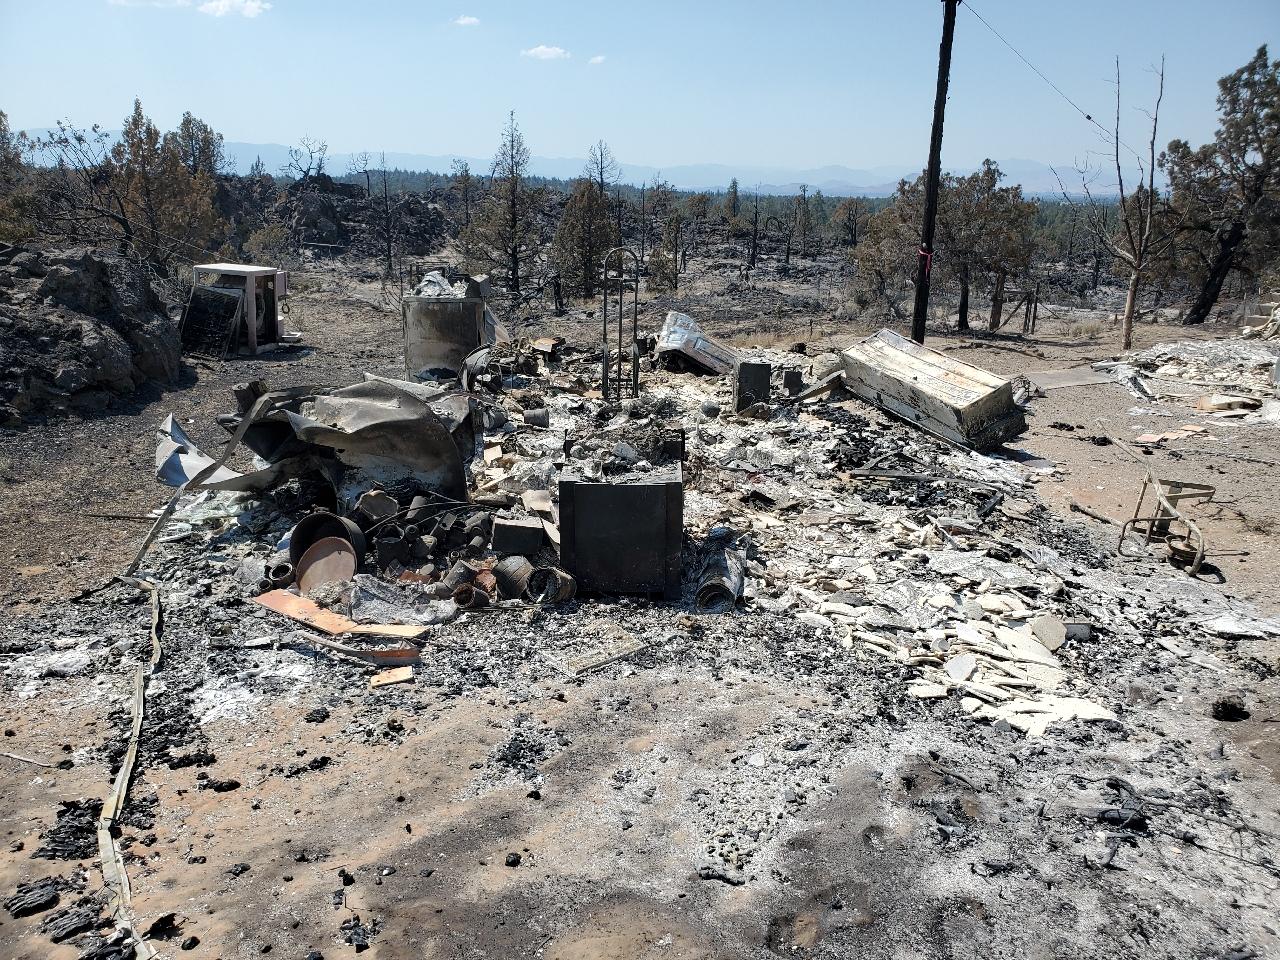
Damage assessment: destroyed